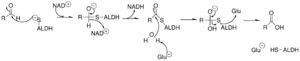
Les aldéhydes déshydrogénases sont un groupe d'enzymes de type déshydrogénases qui catalysent l'oxydation des aldéhydes.